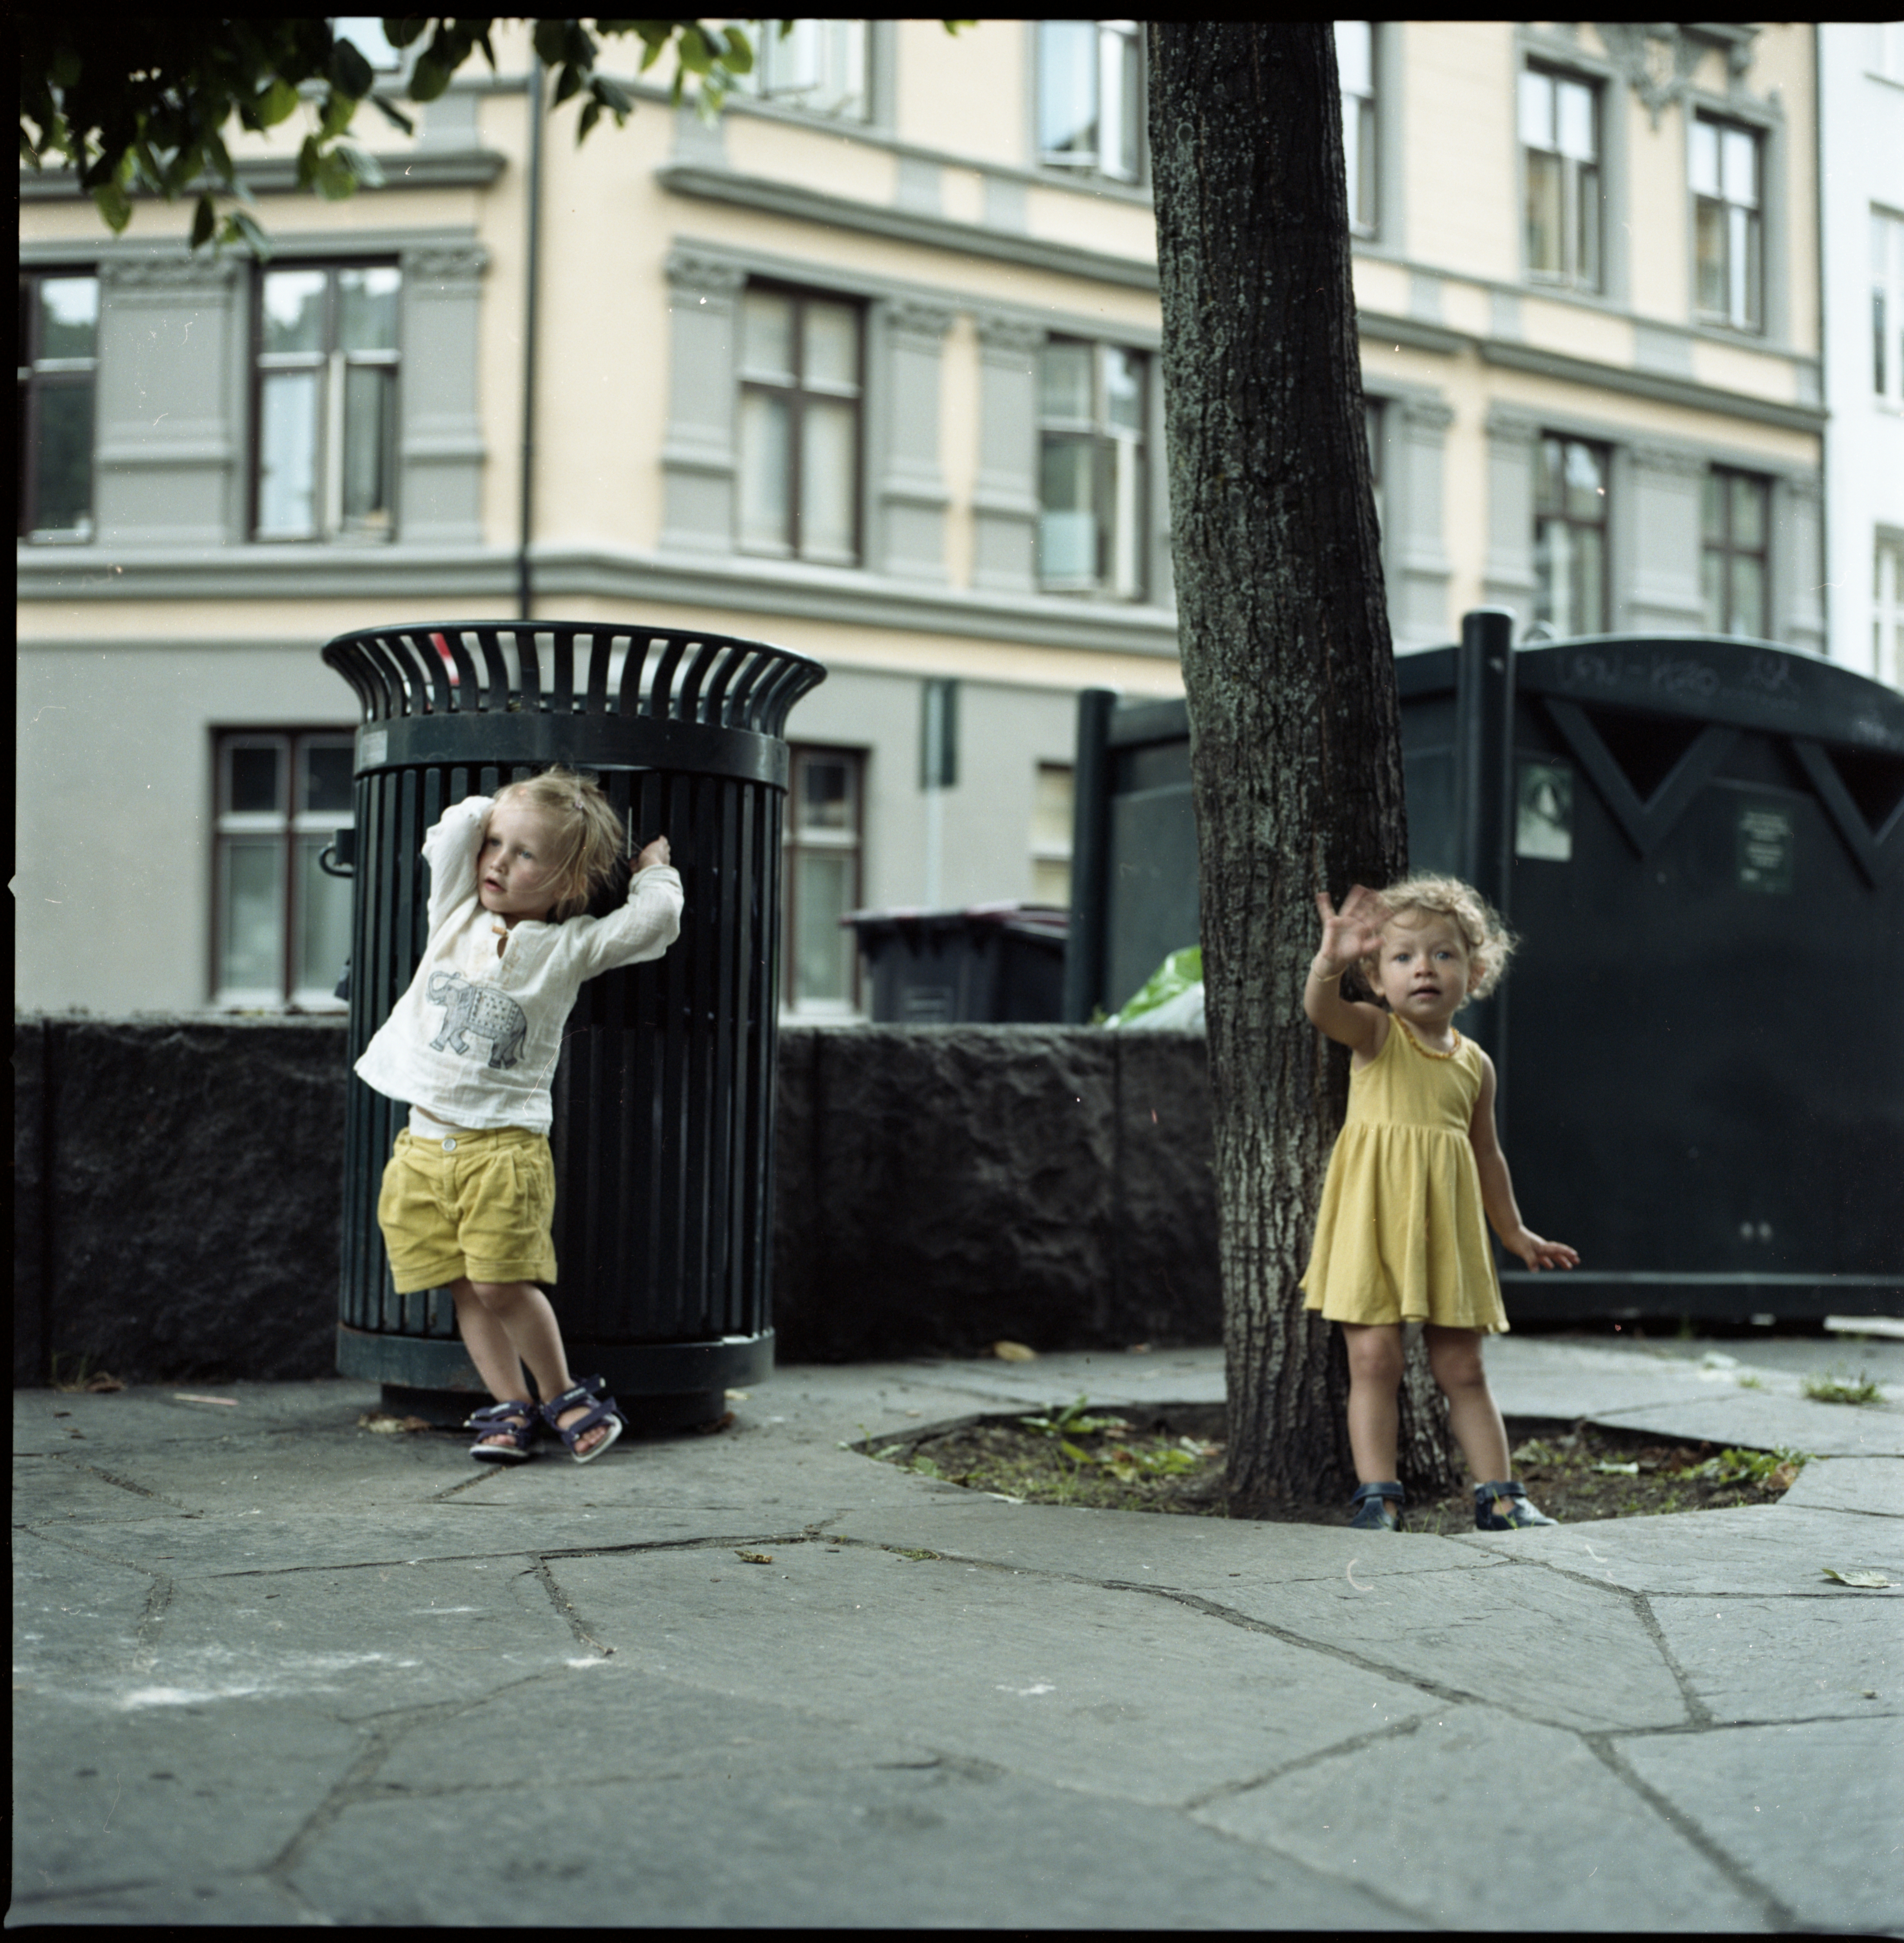
girl, hair, road, street, kid, building, city, cute, urban, analog, portrait, natural, yellow, face, kids, lazy, girls, fun, happy, lovely, photograph, look, pose, snapshot, funny, joy, foto, beautiful, image, hasselblad, norway, norge, oslo, hip, kidding, portrayal, differentcity